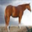
Label: horse